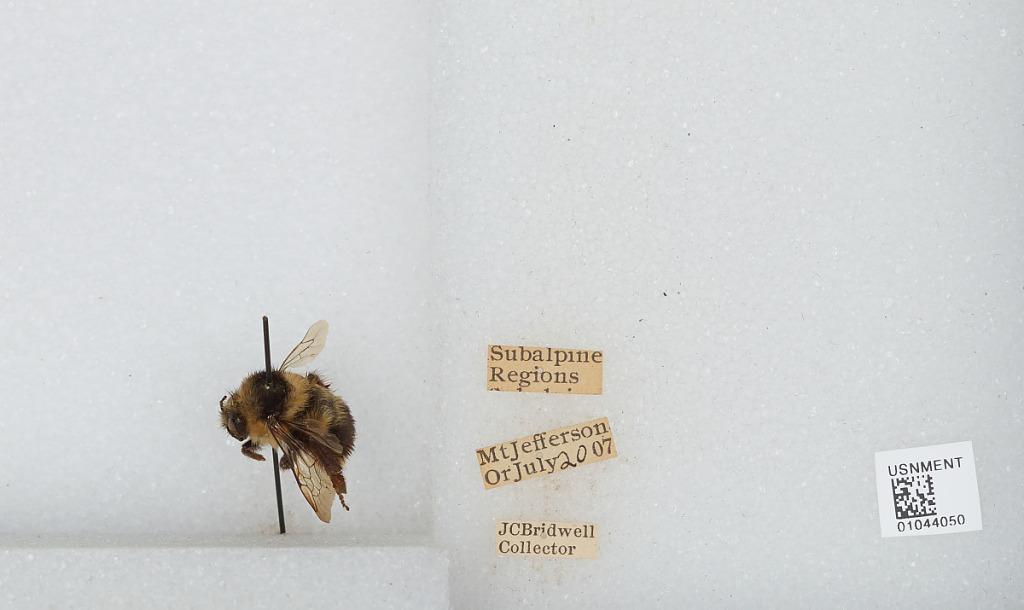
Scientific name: Bombus sp.
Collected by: J. Bridwell
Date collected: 1907-7-20
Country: United States
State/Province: Oregon
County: Linn
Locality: Mount Jefferson, Subalpine Regions
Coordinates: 44.6742, -121.799